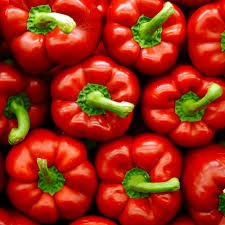
Label: capsicum